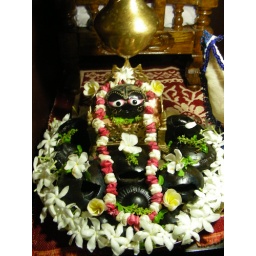
Salagram shilas with the water pot above their head during the month long jaladan ceremony .